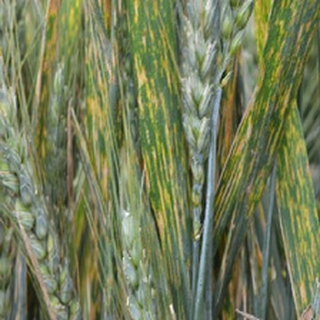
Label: wheat_yellow_rust